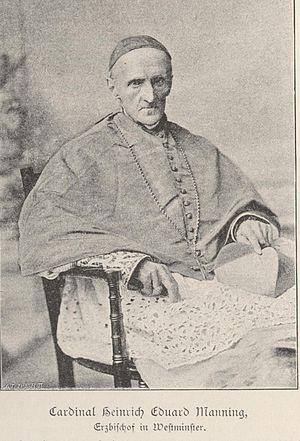
John Henry Newman, né à Londres le 21 février 1801 et mort à Edgbaston le 11 août 1890, est un saint catholique. De son vivant, il fut ecclésiastique, théologien et écrivain britannique. Il se convertit au catholicisme en 1845.